Washington oil field

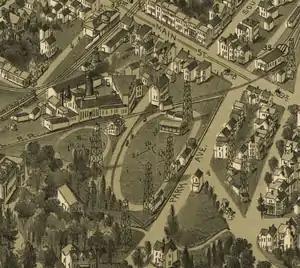
Map of Washington, showing the Old Fairgrounds in 1897. Note the oil wells.

In 1953, the Pennsylvania Historical & Museum Commission erected a historical markers in honor of the well along West Chestnut Street in Washington. The West Virginia Division of Culture and History erected a historical marker noting the Gantz Sand in Aurora, West Virginia.